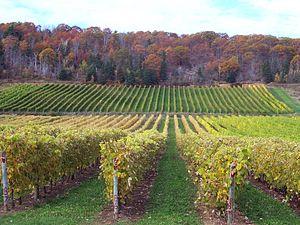
Gaspereau est une localité rurale du comté de Kings en Nouvelle-Écosse au Canada. Elle est située dans la vallée de la rivière Gaspereau. Le village est entouré par des vignobles.